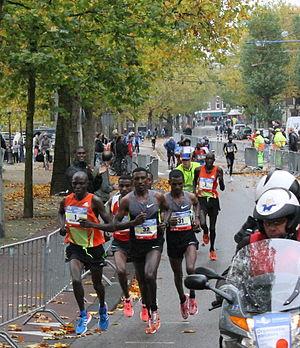
Le marathon d'Amsterdam est une épreuve de course à pied de 42,195 kilomètres qui a lieu chaque année depuis 1975 à Amsterdam, aux Pays-Bas.